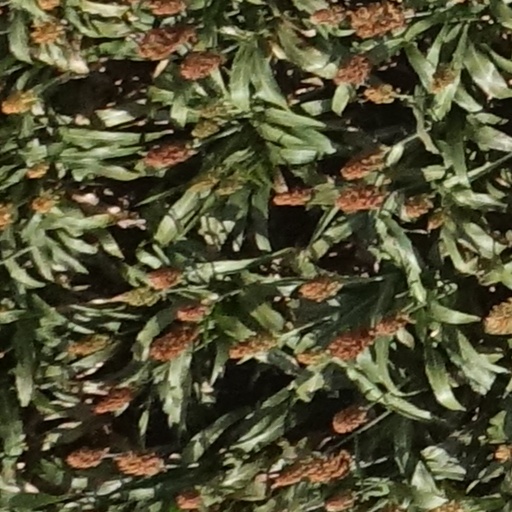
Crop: sorghum